Rocket-propelled grenade

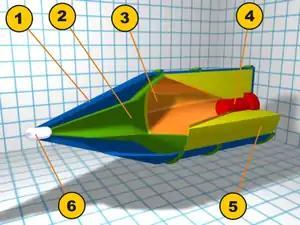
A diagram of a high-explosive anti-tank (HEAT) warhead of an RPG rocket (the propellant section is not shown) 1: Aerodynamic cover; 2: Air-filled cavity; 3: Conical liner; 4: Detonator; 5: Explosive; 6: Piezo-electric trigger

The RPG has its roots in the 20th century with the early development of the explosive shaped charge, in which the explosive is made with a conical hollow, which concentrates its power on the impact point. Before the adoption of the shaped charge, anti-tank guns and tank guns relied primarily on kinetic energy of metal projectiles to defeat armor. Soldier-carried anti-tank rifles such as the Boys anti-tank rifle could be used against lightly-armored tankettes and light armored vehicles. However, as tank armor increased in thickness and effectiveness, the anti-tank guns needed to defeat them became increasingly heavy, cumbersome and expensive. During WW II, as tank armor got thicker, larger calibre anti-tank guns were developed to defeat this thicker armor.